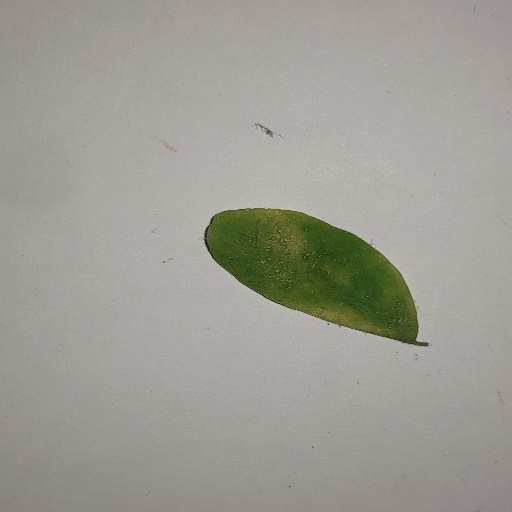
Species: Sojina
Leaf condition: Yellow Leaf